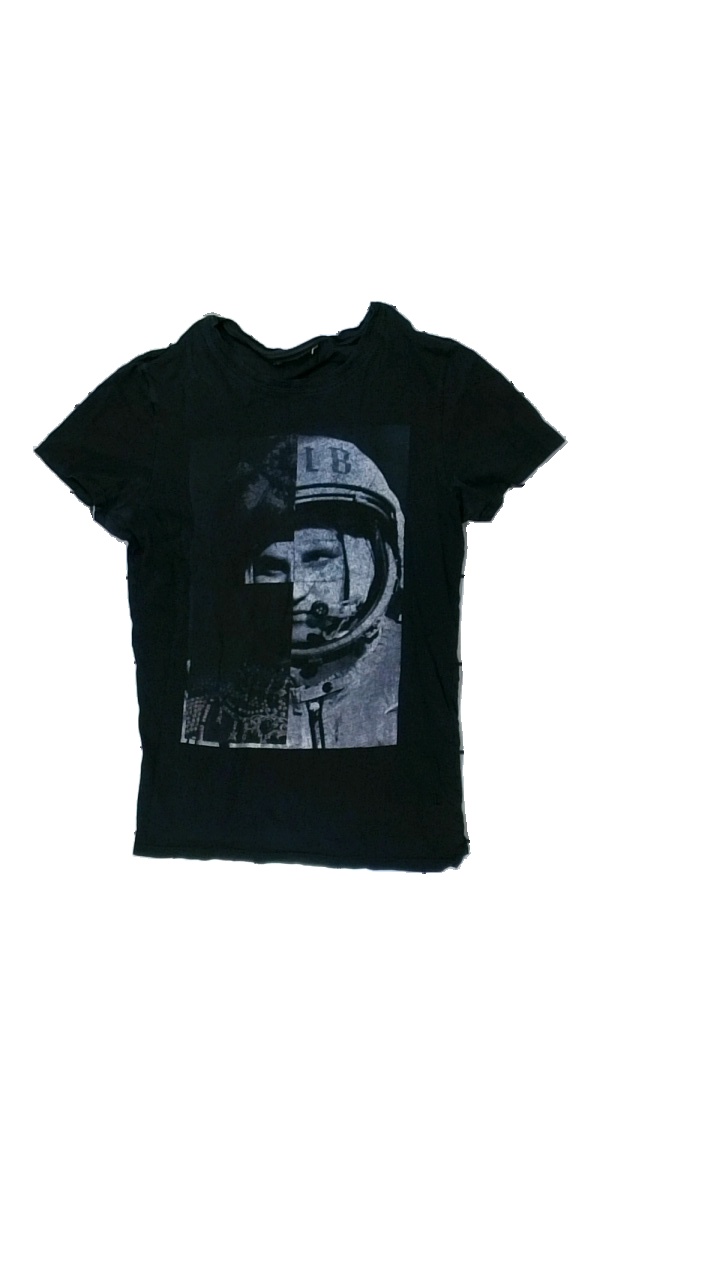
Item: T-shirt (Unisex)
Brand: Missing
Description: t-shirt med tryck
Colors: Grey, Black
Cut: C-collar
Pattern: Logo print
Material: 100% bomull
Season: All
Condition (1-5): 3
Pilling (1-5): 5
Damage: svett fläckar
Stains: Minor
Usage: Export
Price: <50